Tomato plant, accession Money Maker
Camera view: tilt-top (135 deg); turntable rotation: 270 degrees
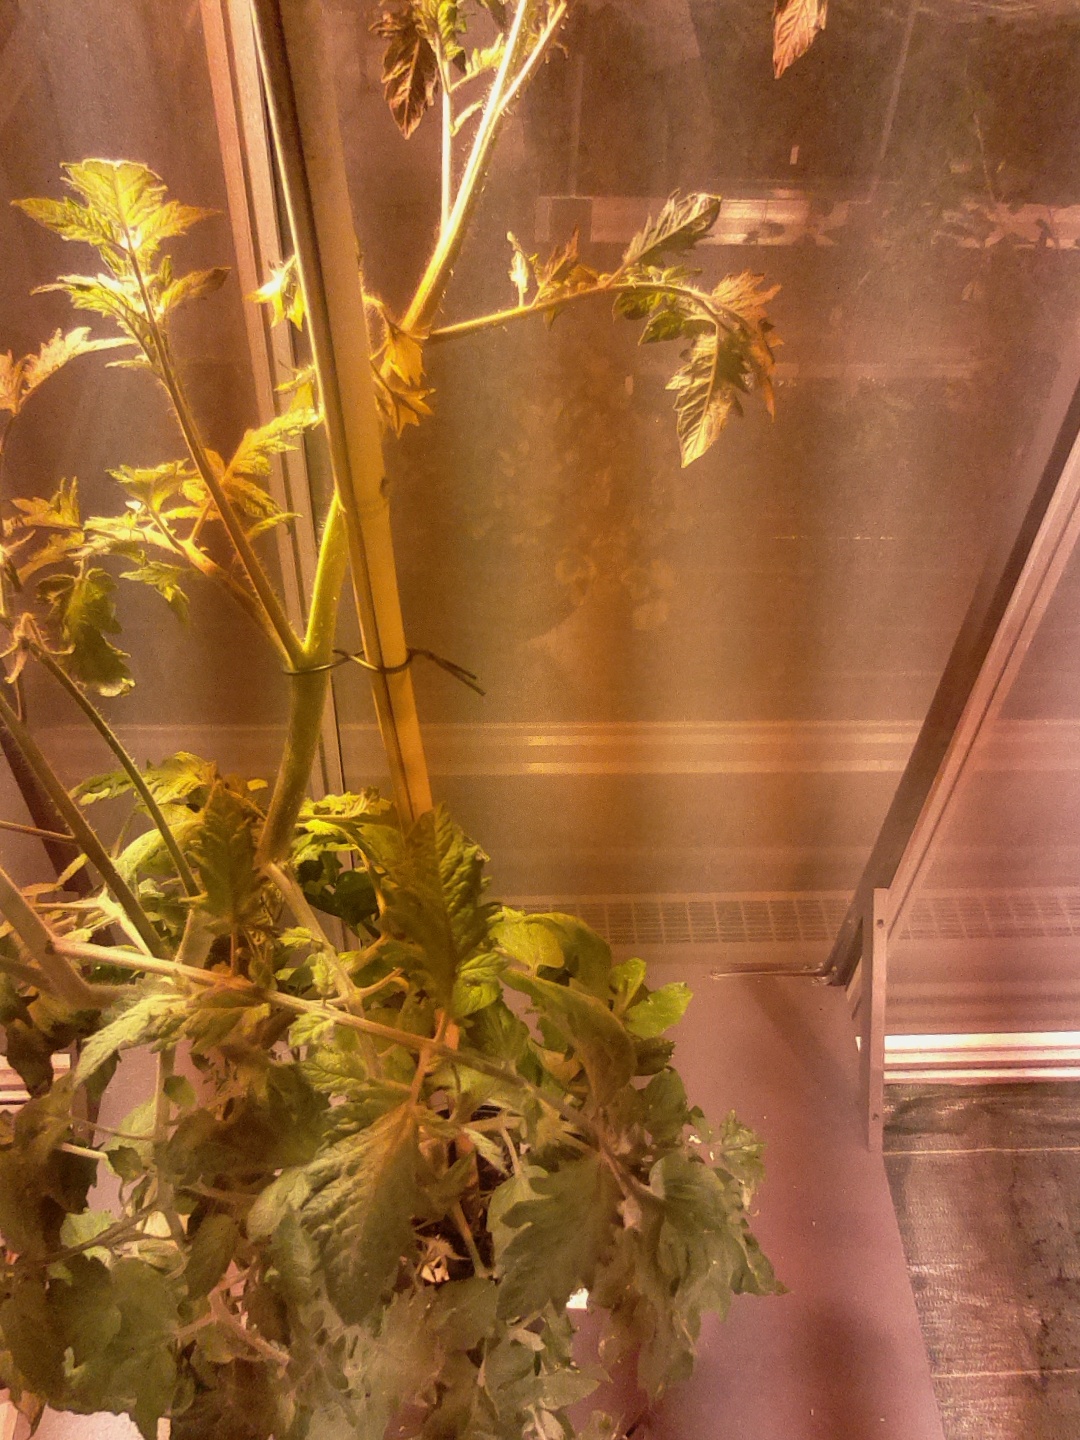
BBCH growth stage 69: End of flowering, 90%-100% of flowers open, more petals falling